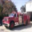
Label: truck